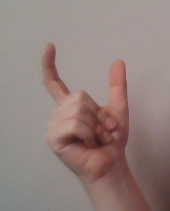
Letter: nun